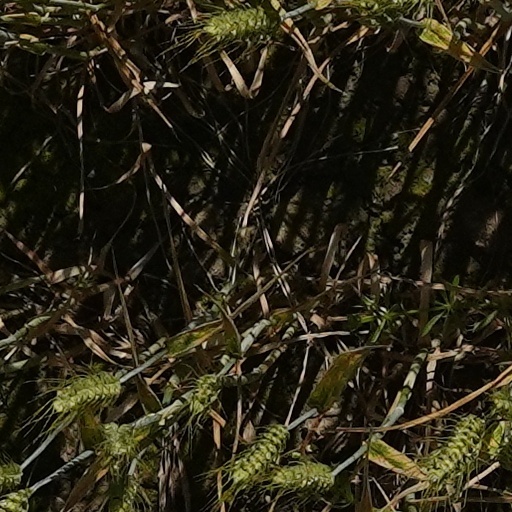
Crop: wheat